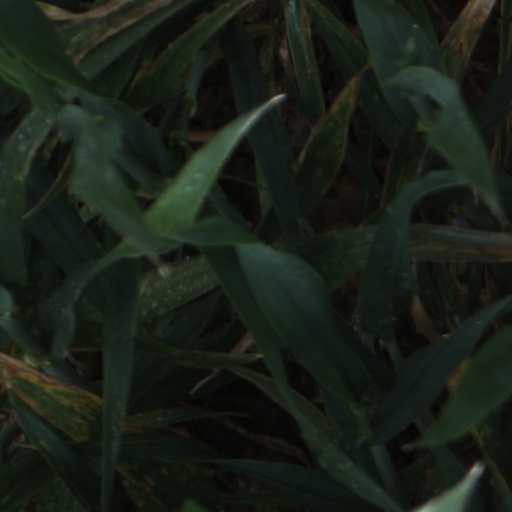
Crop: wheat